Château de Maintenon

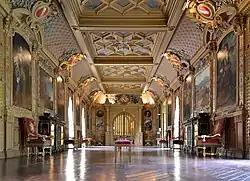
The "grande galerie"

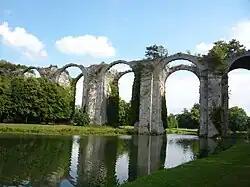
The aqueduct

The main parterre was designed by the famous landscape architect André Le Nôtre who also worked at Versailles, Saint-Germain-en-Laye and Marly. For many years, the parterre had two interlacing "L"'s, in honour of Louis XIV. In 2013, to commemorate the 400th anniversary of André Le Nôtre, the garden was reconstructed in its initial form of a "French formal garden". Two allées, given modern names in honour of Le Nôtre and Racine, border the Eure River.